Bactrocera cucurbitae

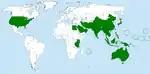
Distribution

The melon fly is native to India, and is distributed throughout most parts of the country. It can be found throughout most of southern Asia, several countries in Africa, some island groups in the Pacific.